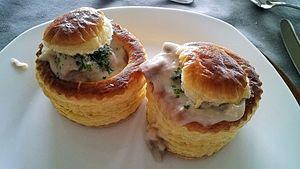
Bouchées à la reine
La bouchée à la reine est une charcuterie pâtissière traditionnelle de la gastronomie française constituée d'un vol-au-vent individuel et de sa garniture.